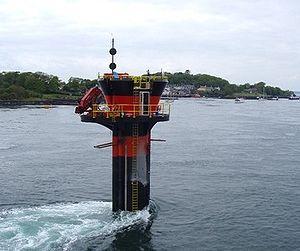
Cet article établit la liste des centrales électriques tirant leur énergie de la force des marées.